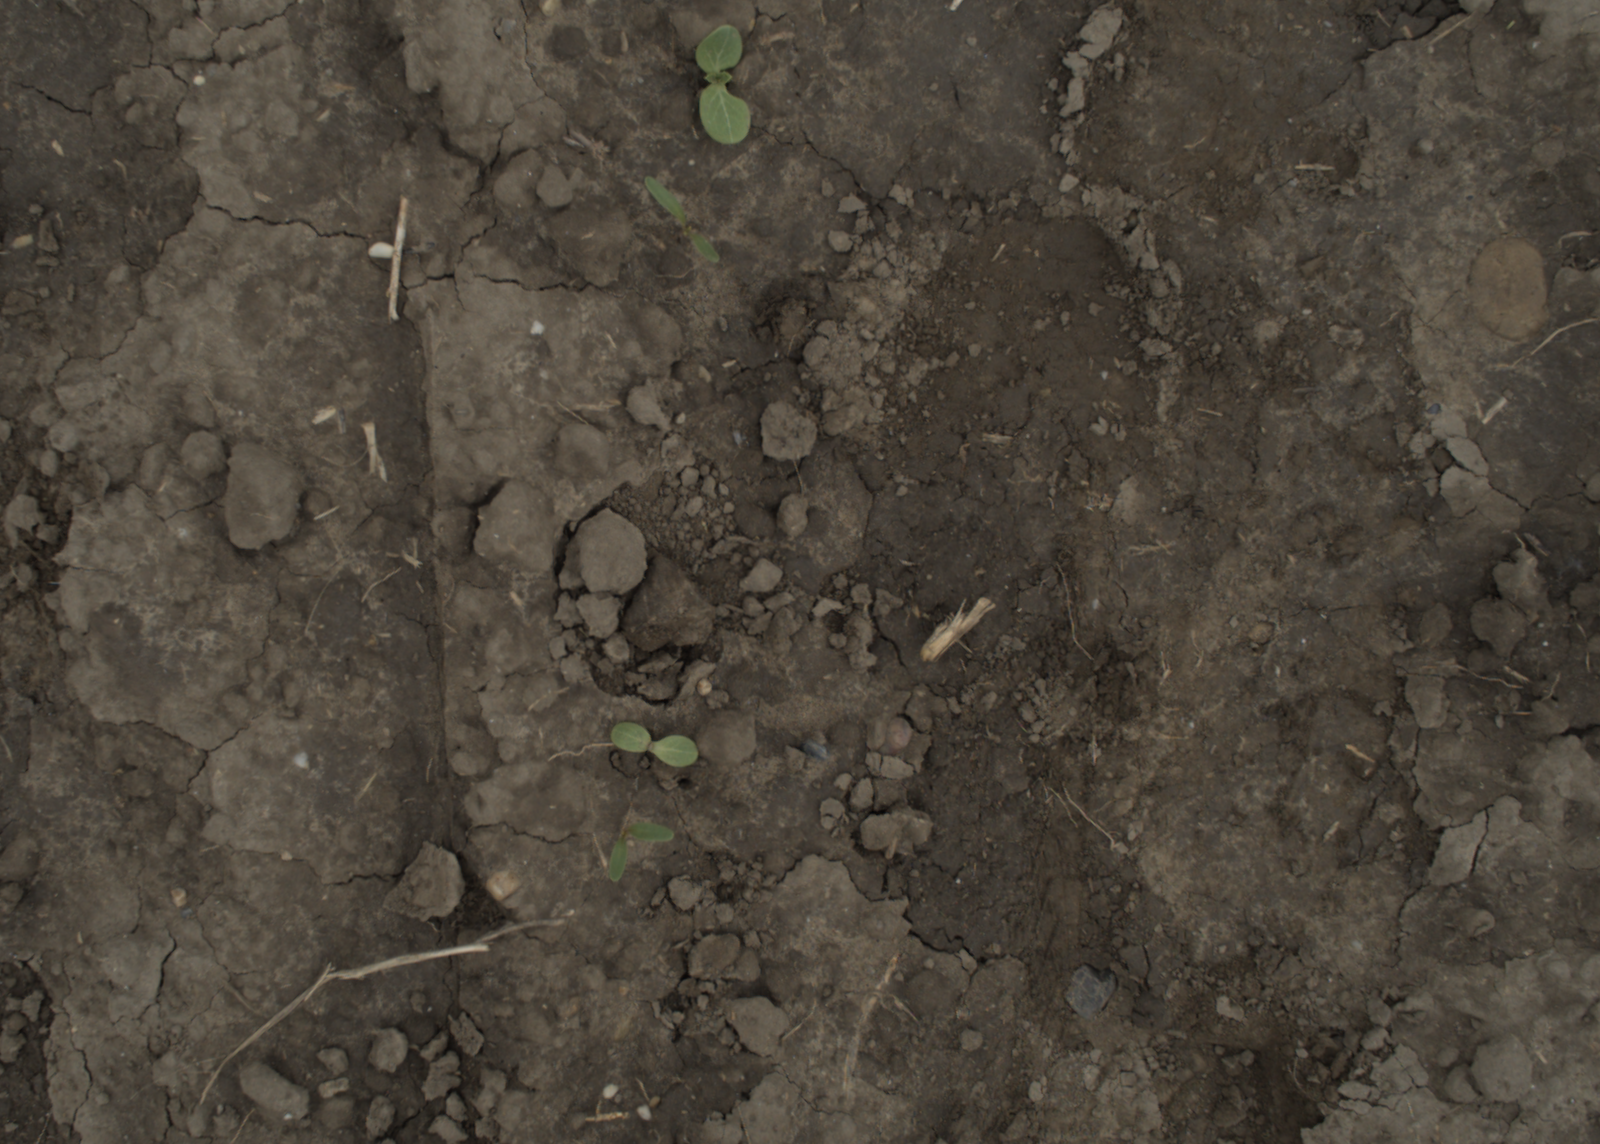
Capture date: 29.09.2021 13:49:38
Weather: cloudy
Wind: medium
Seeding date: 02.09.2021
Plant canopy height (mm): 954